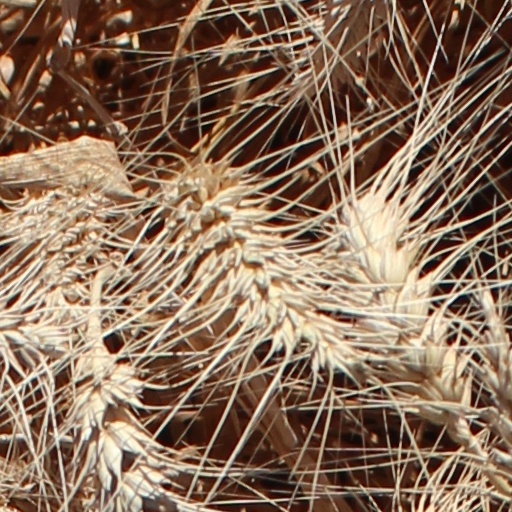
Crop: wheat